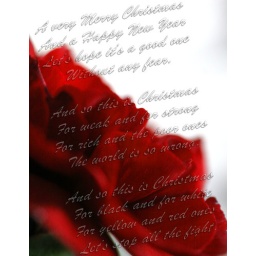
Lyrics by John Lennon, flower by me, I love a deep red carnation against anything white.